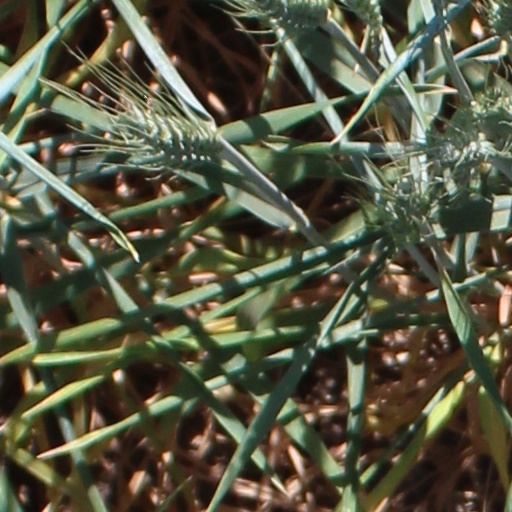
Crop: wheat